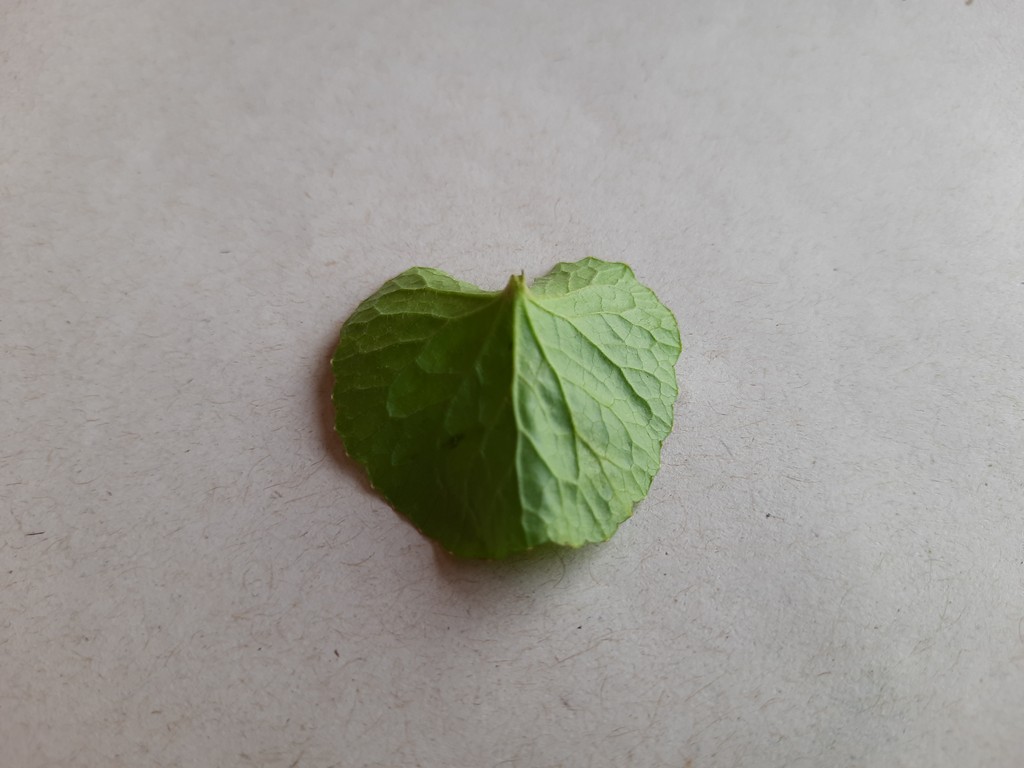
Label: Healthy